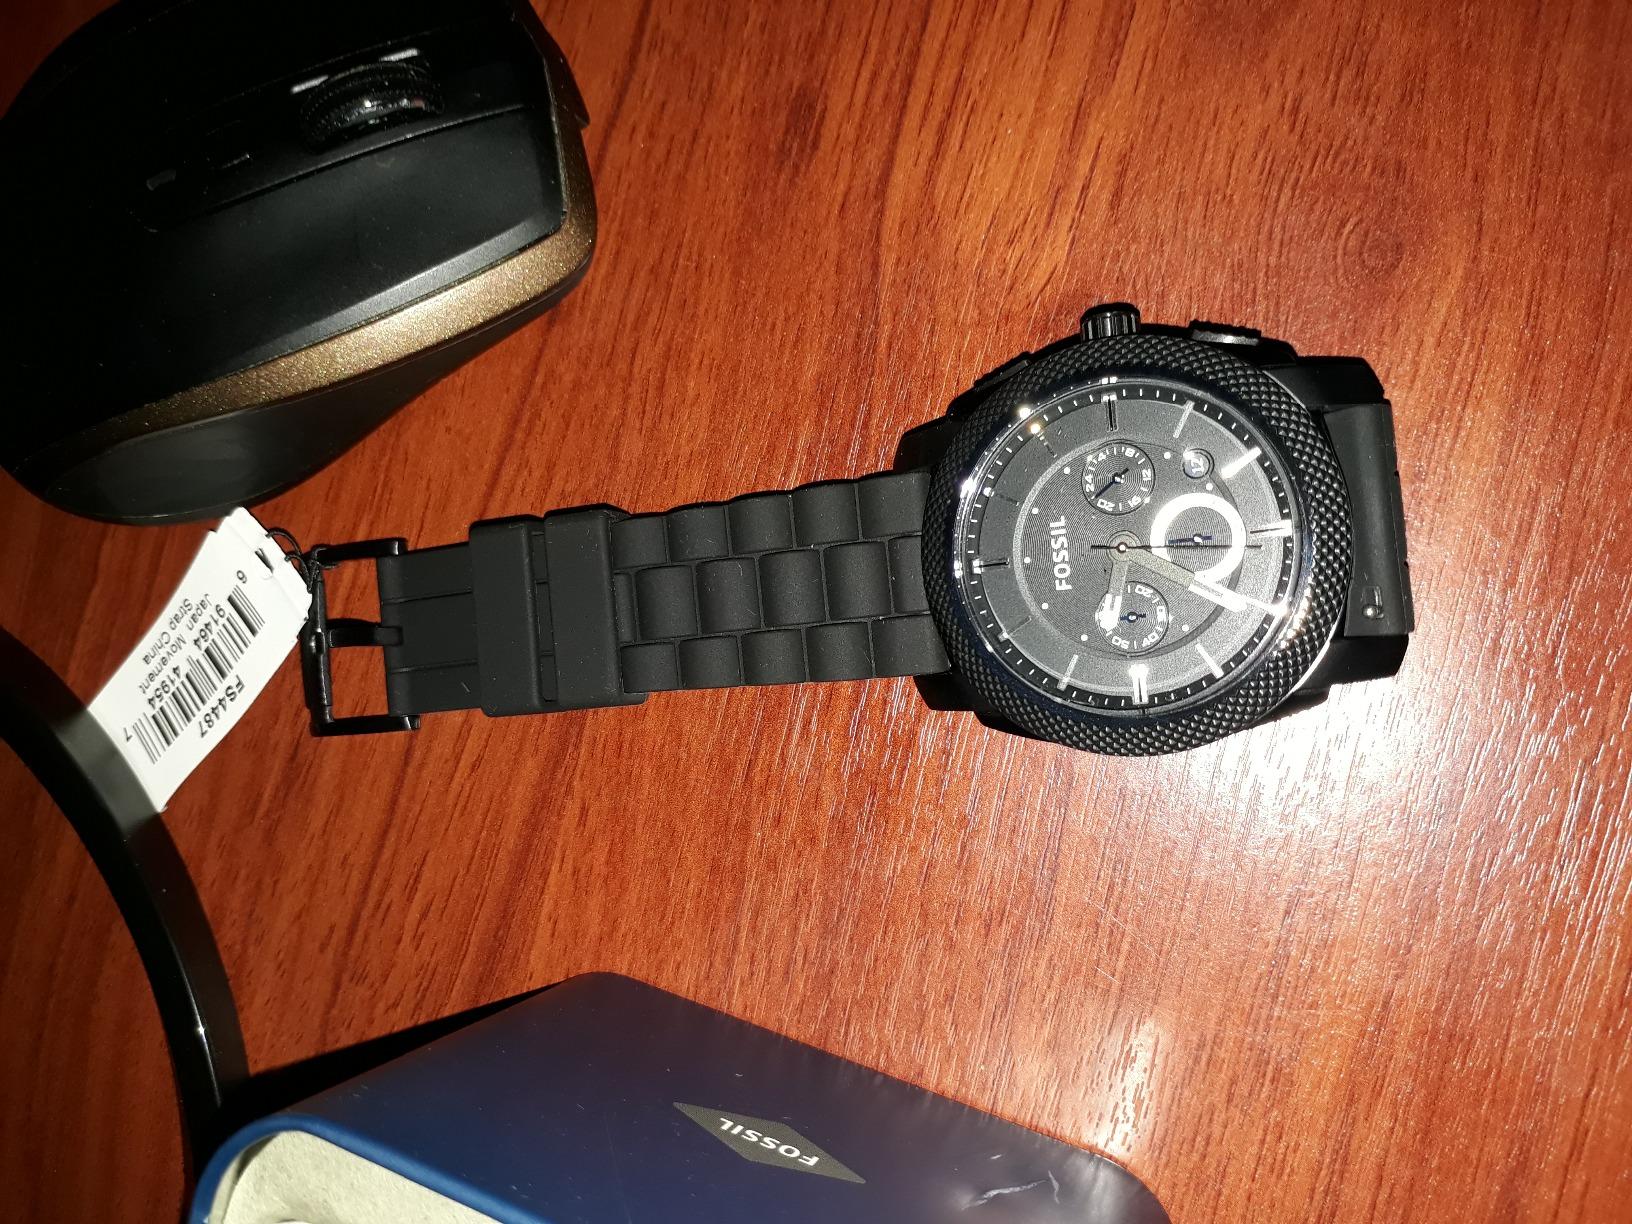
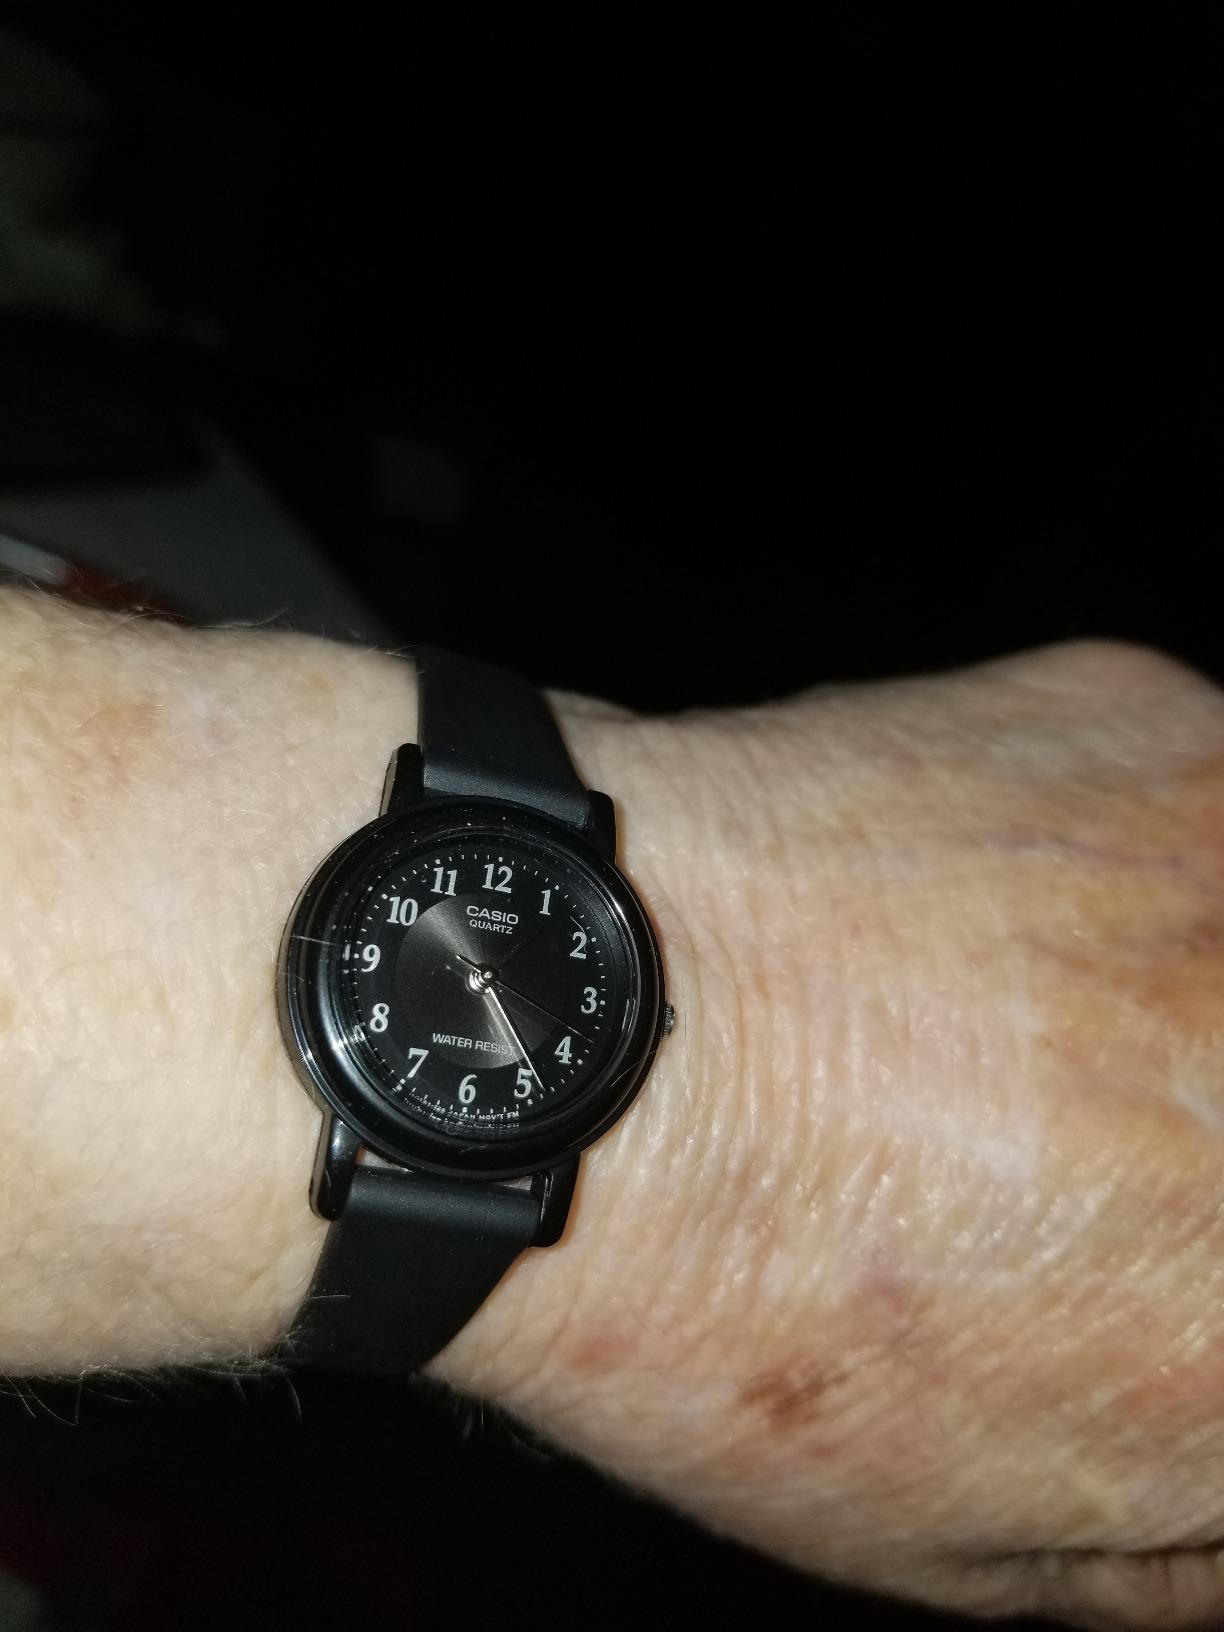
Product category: accessories_watch
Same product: no